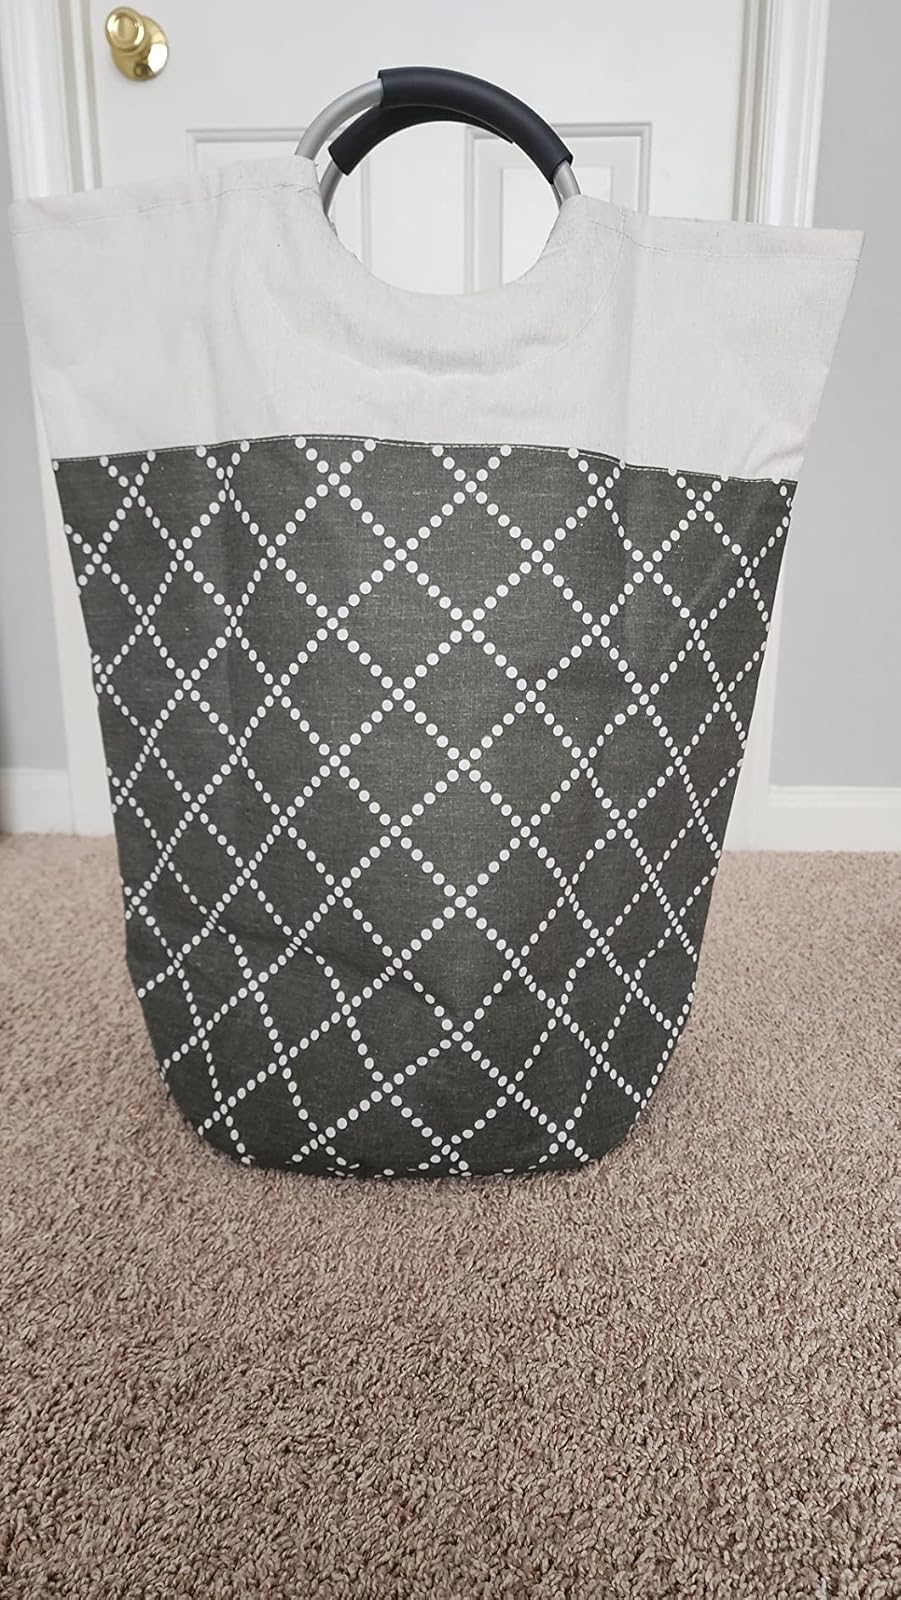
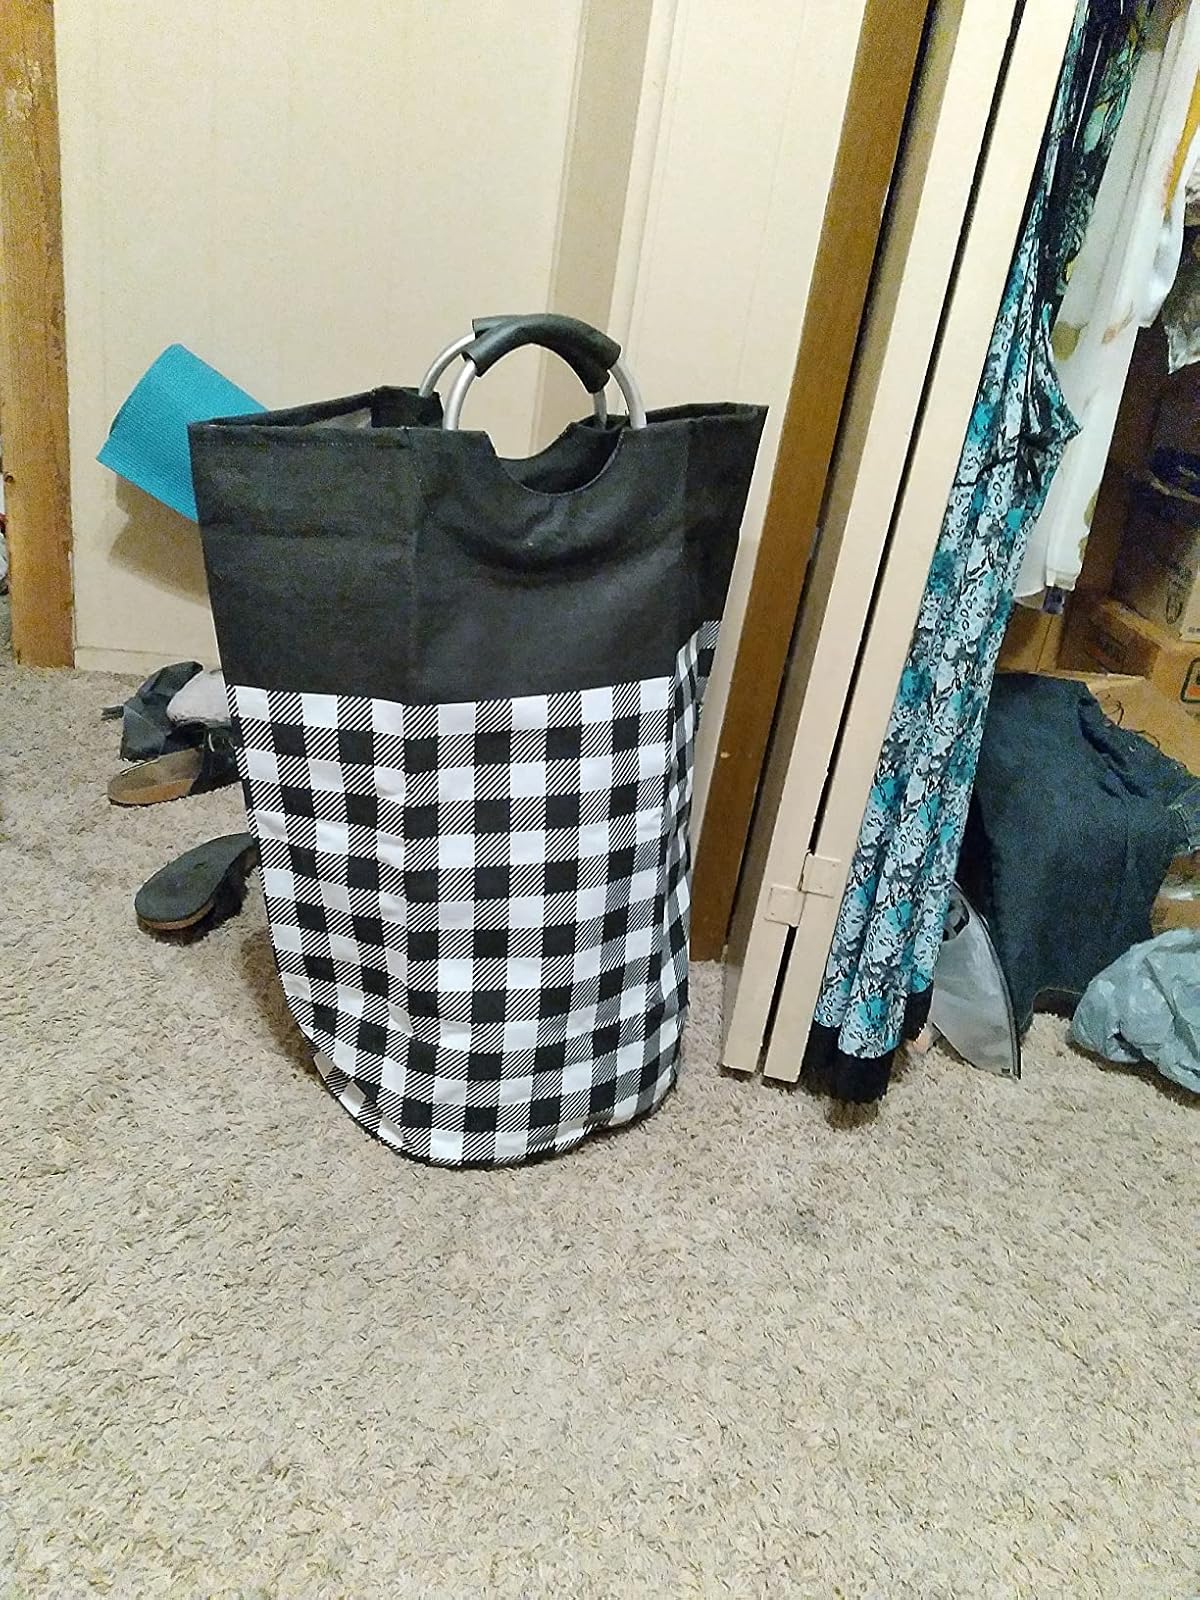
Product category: items_hamper
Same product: no